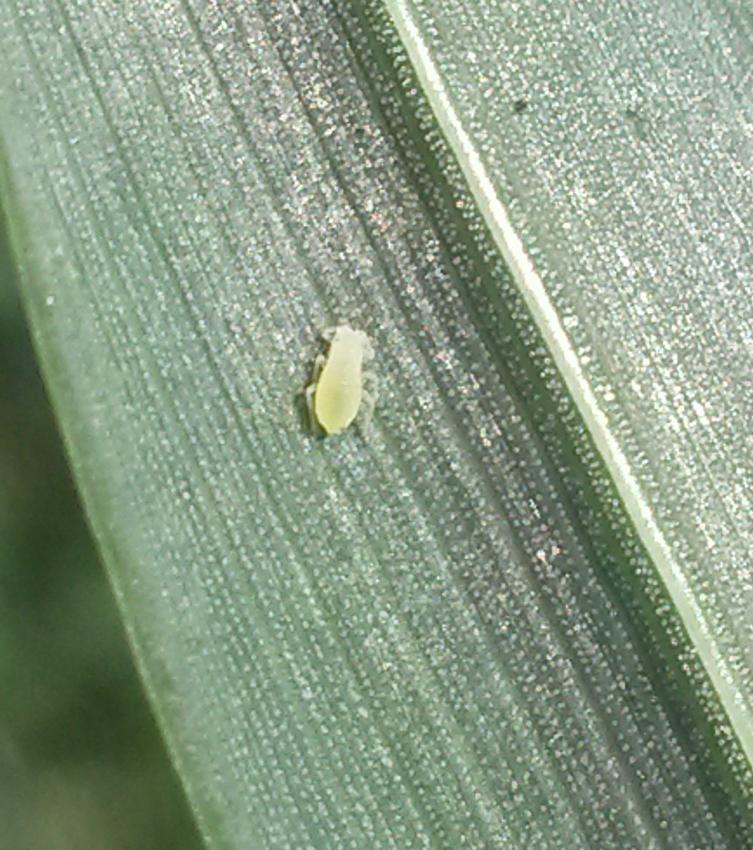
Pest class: cereal_grass_aphid